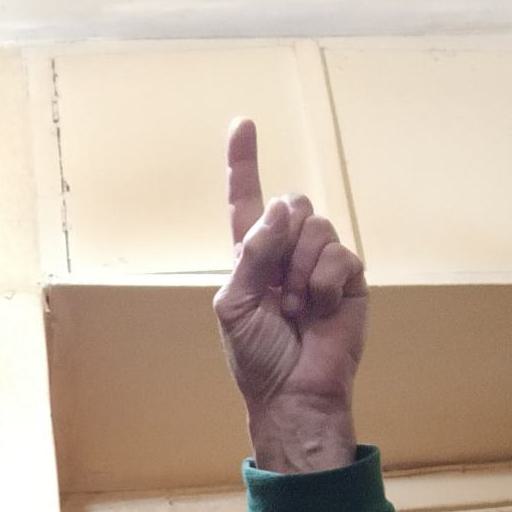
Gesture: one